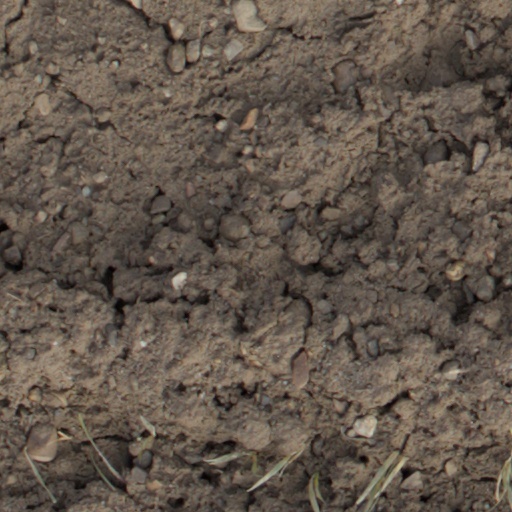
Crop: wheat